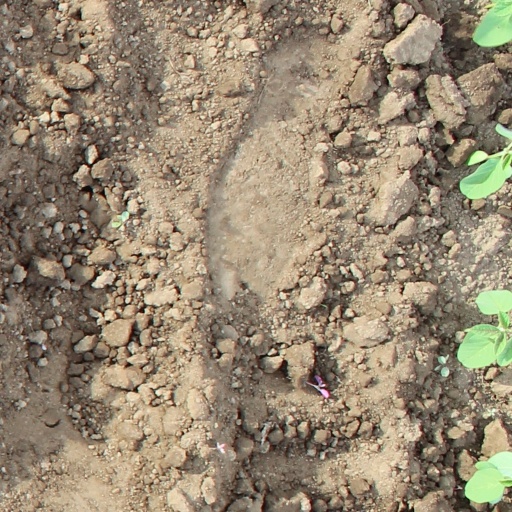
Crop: soybean